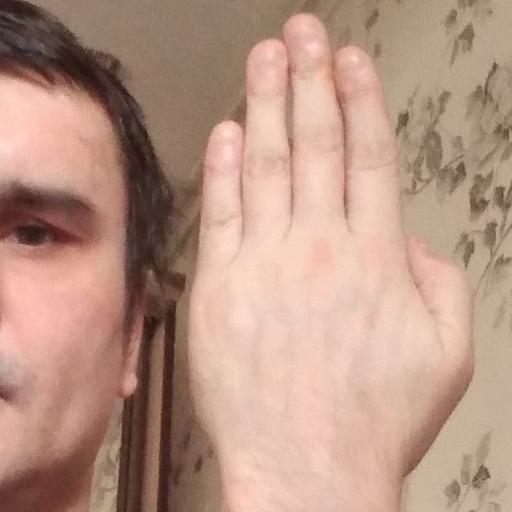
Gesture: stop_inverted